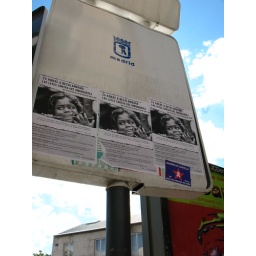
A street sign in Madrid protesting immigration laws